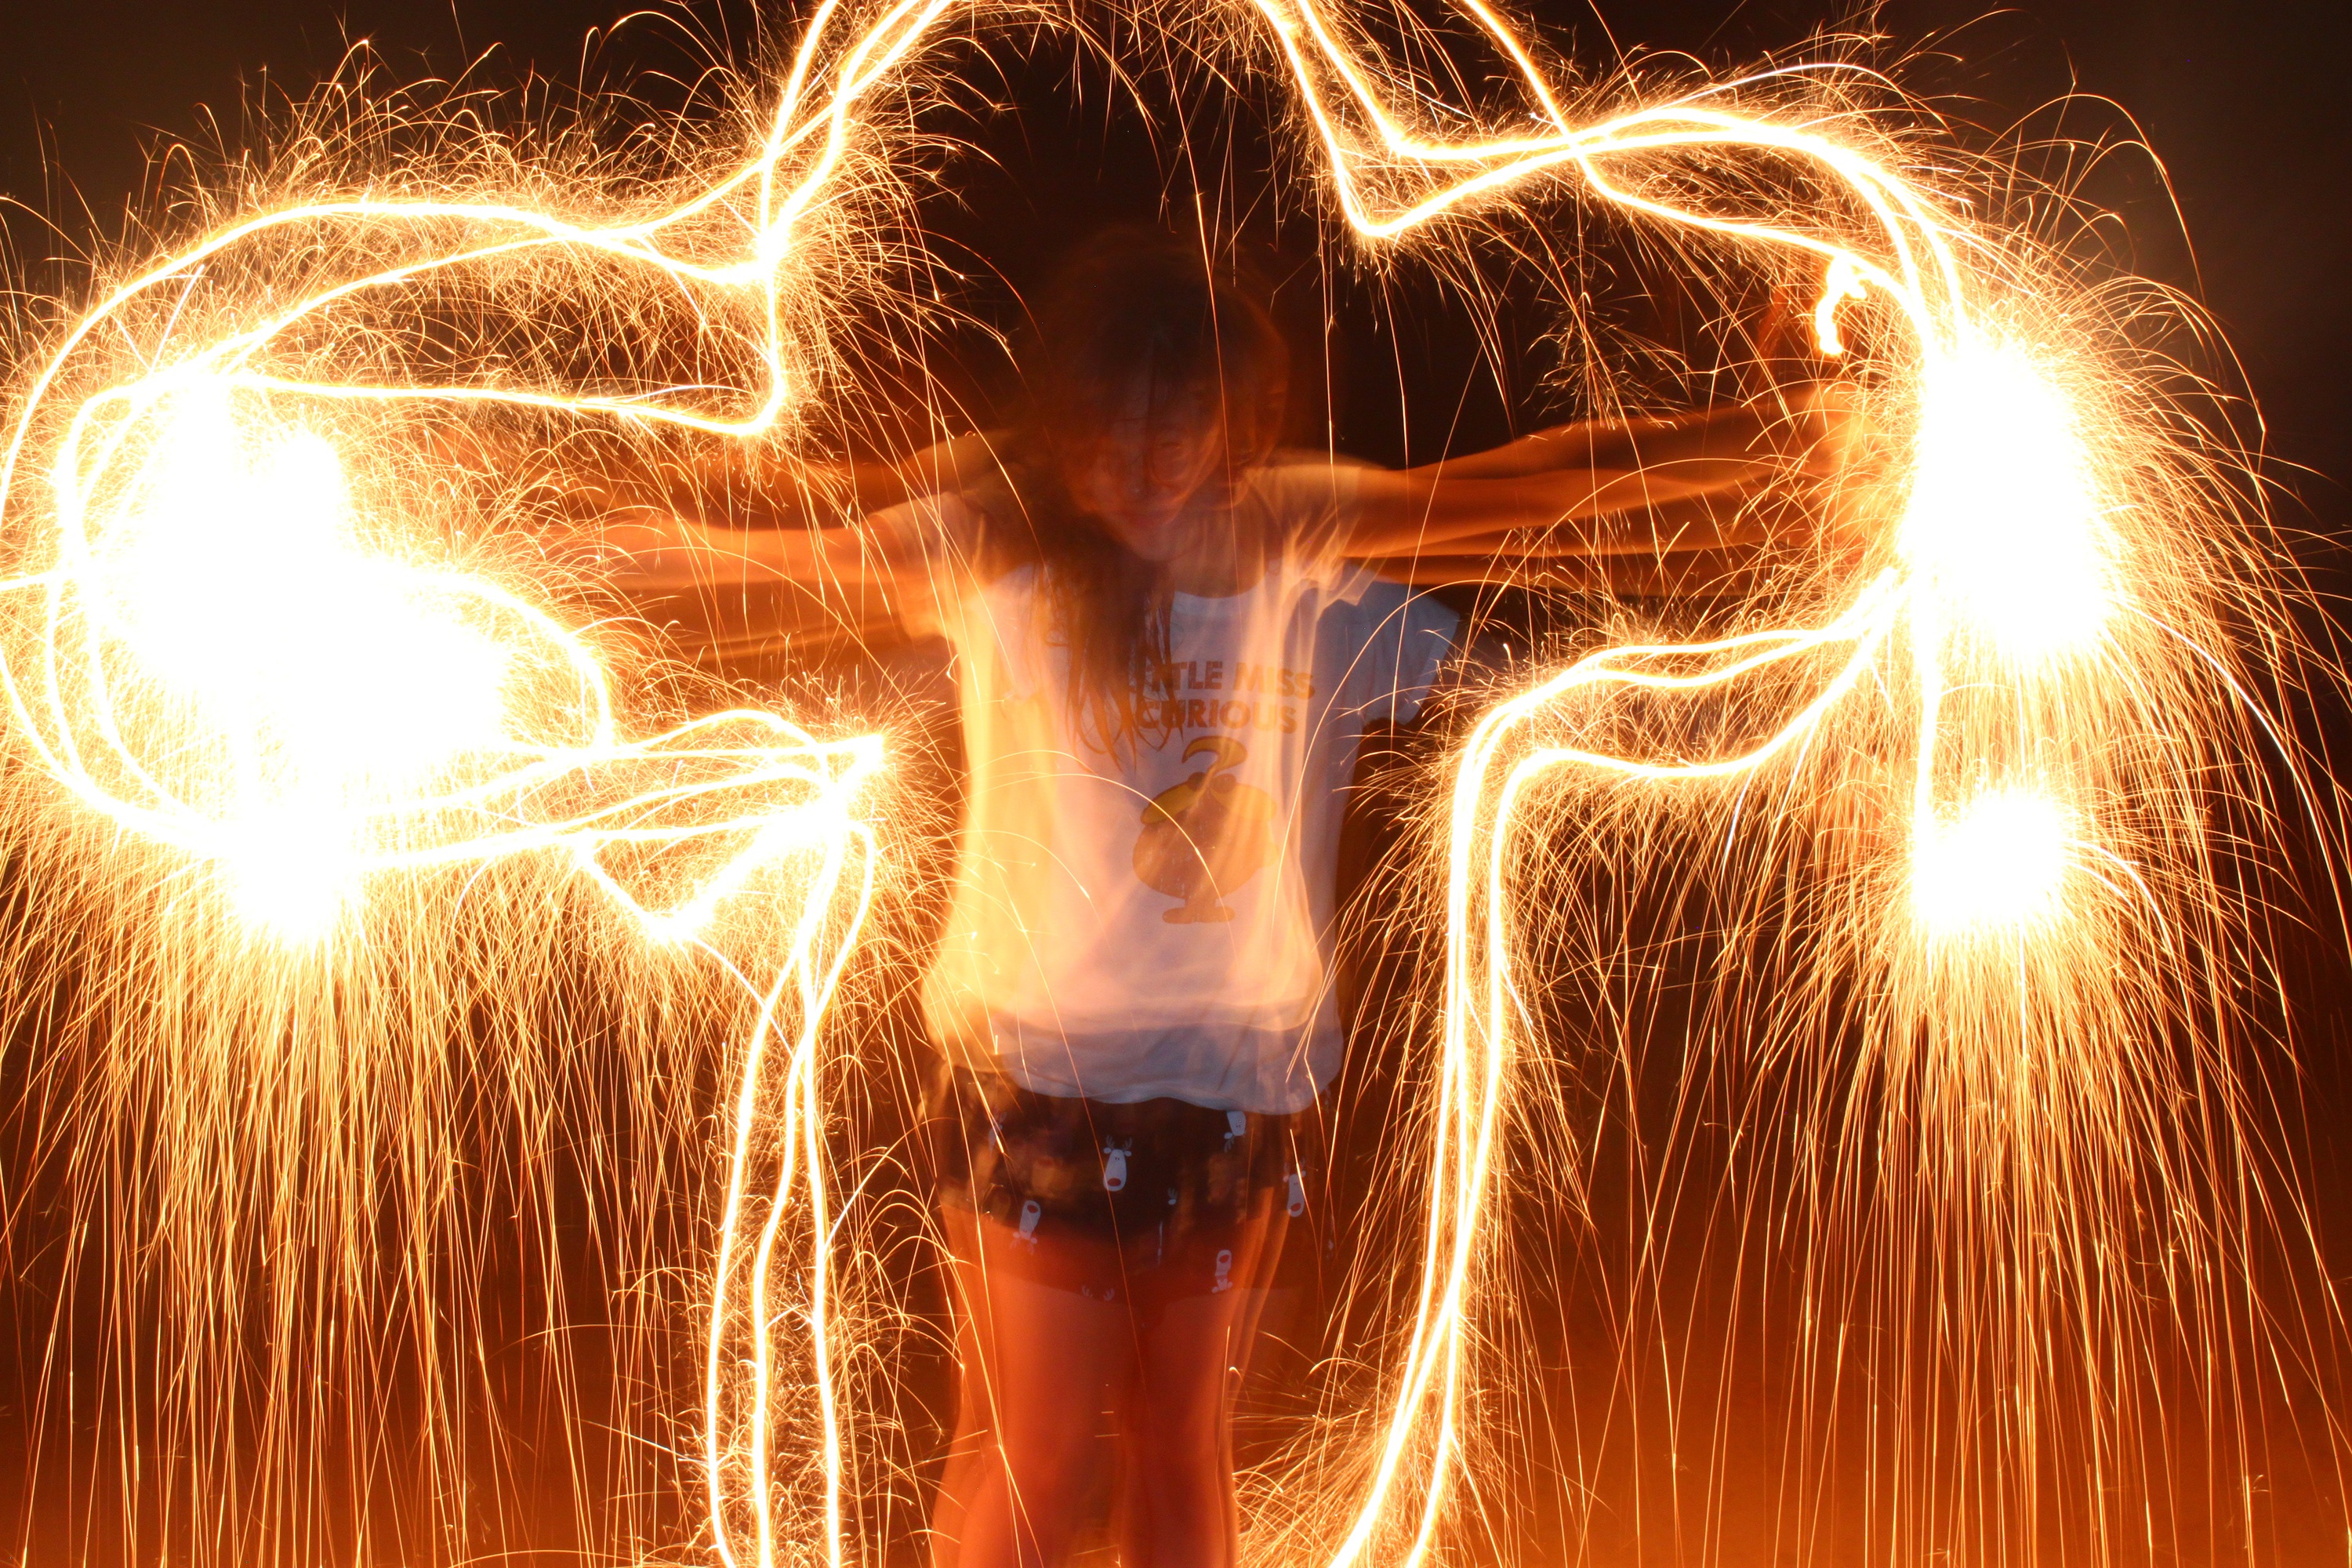
light, glowing, girl, night, sparkler, young, playful, celebrate, font, timer, fireworks, experiment, effect